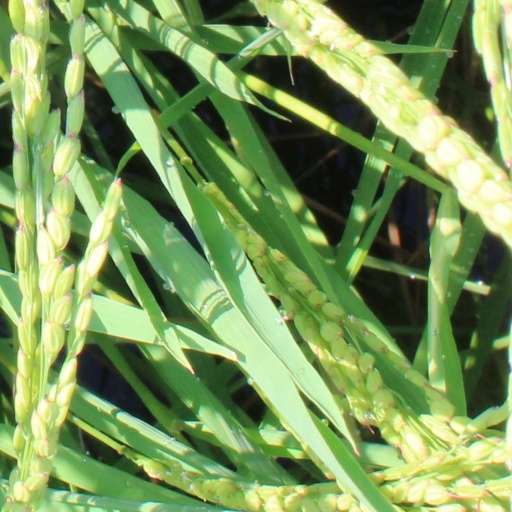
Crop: rice